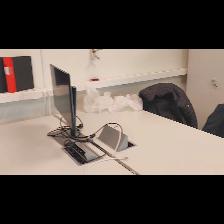
Label: NonHuman